Cotswold Canals Trust

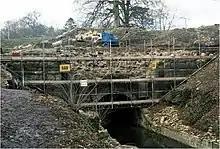
The Coates portal of the Sapperton Tunnel during its restoration in 1976

After the canals' abandonment, roughly of the waterways were infilled. The Sapperton Tunnel was impassable, having suffered numerous roof falls, and both its ornate portals had fallen into dereliction. Early work by the Trust included the restoration of the tunnel's southern portal at Coates, which took place between 1976 and 1977. Restoration of the tunnel's north portal at Daneway was completed in 1996,